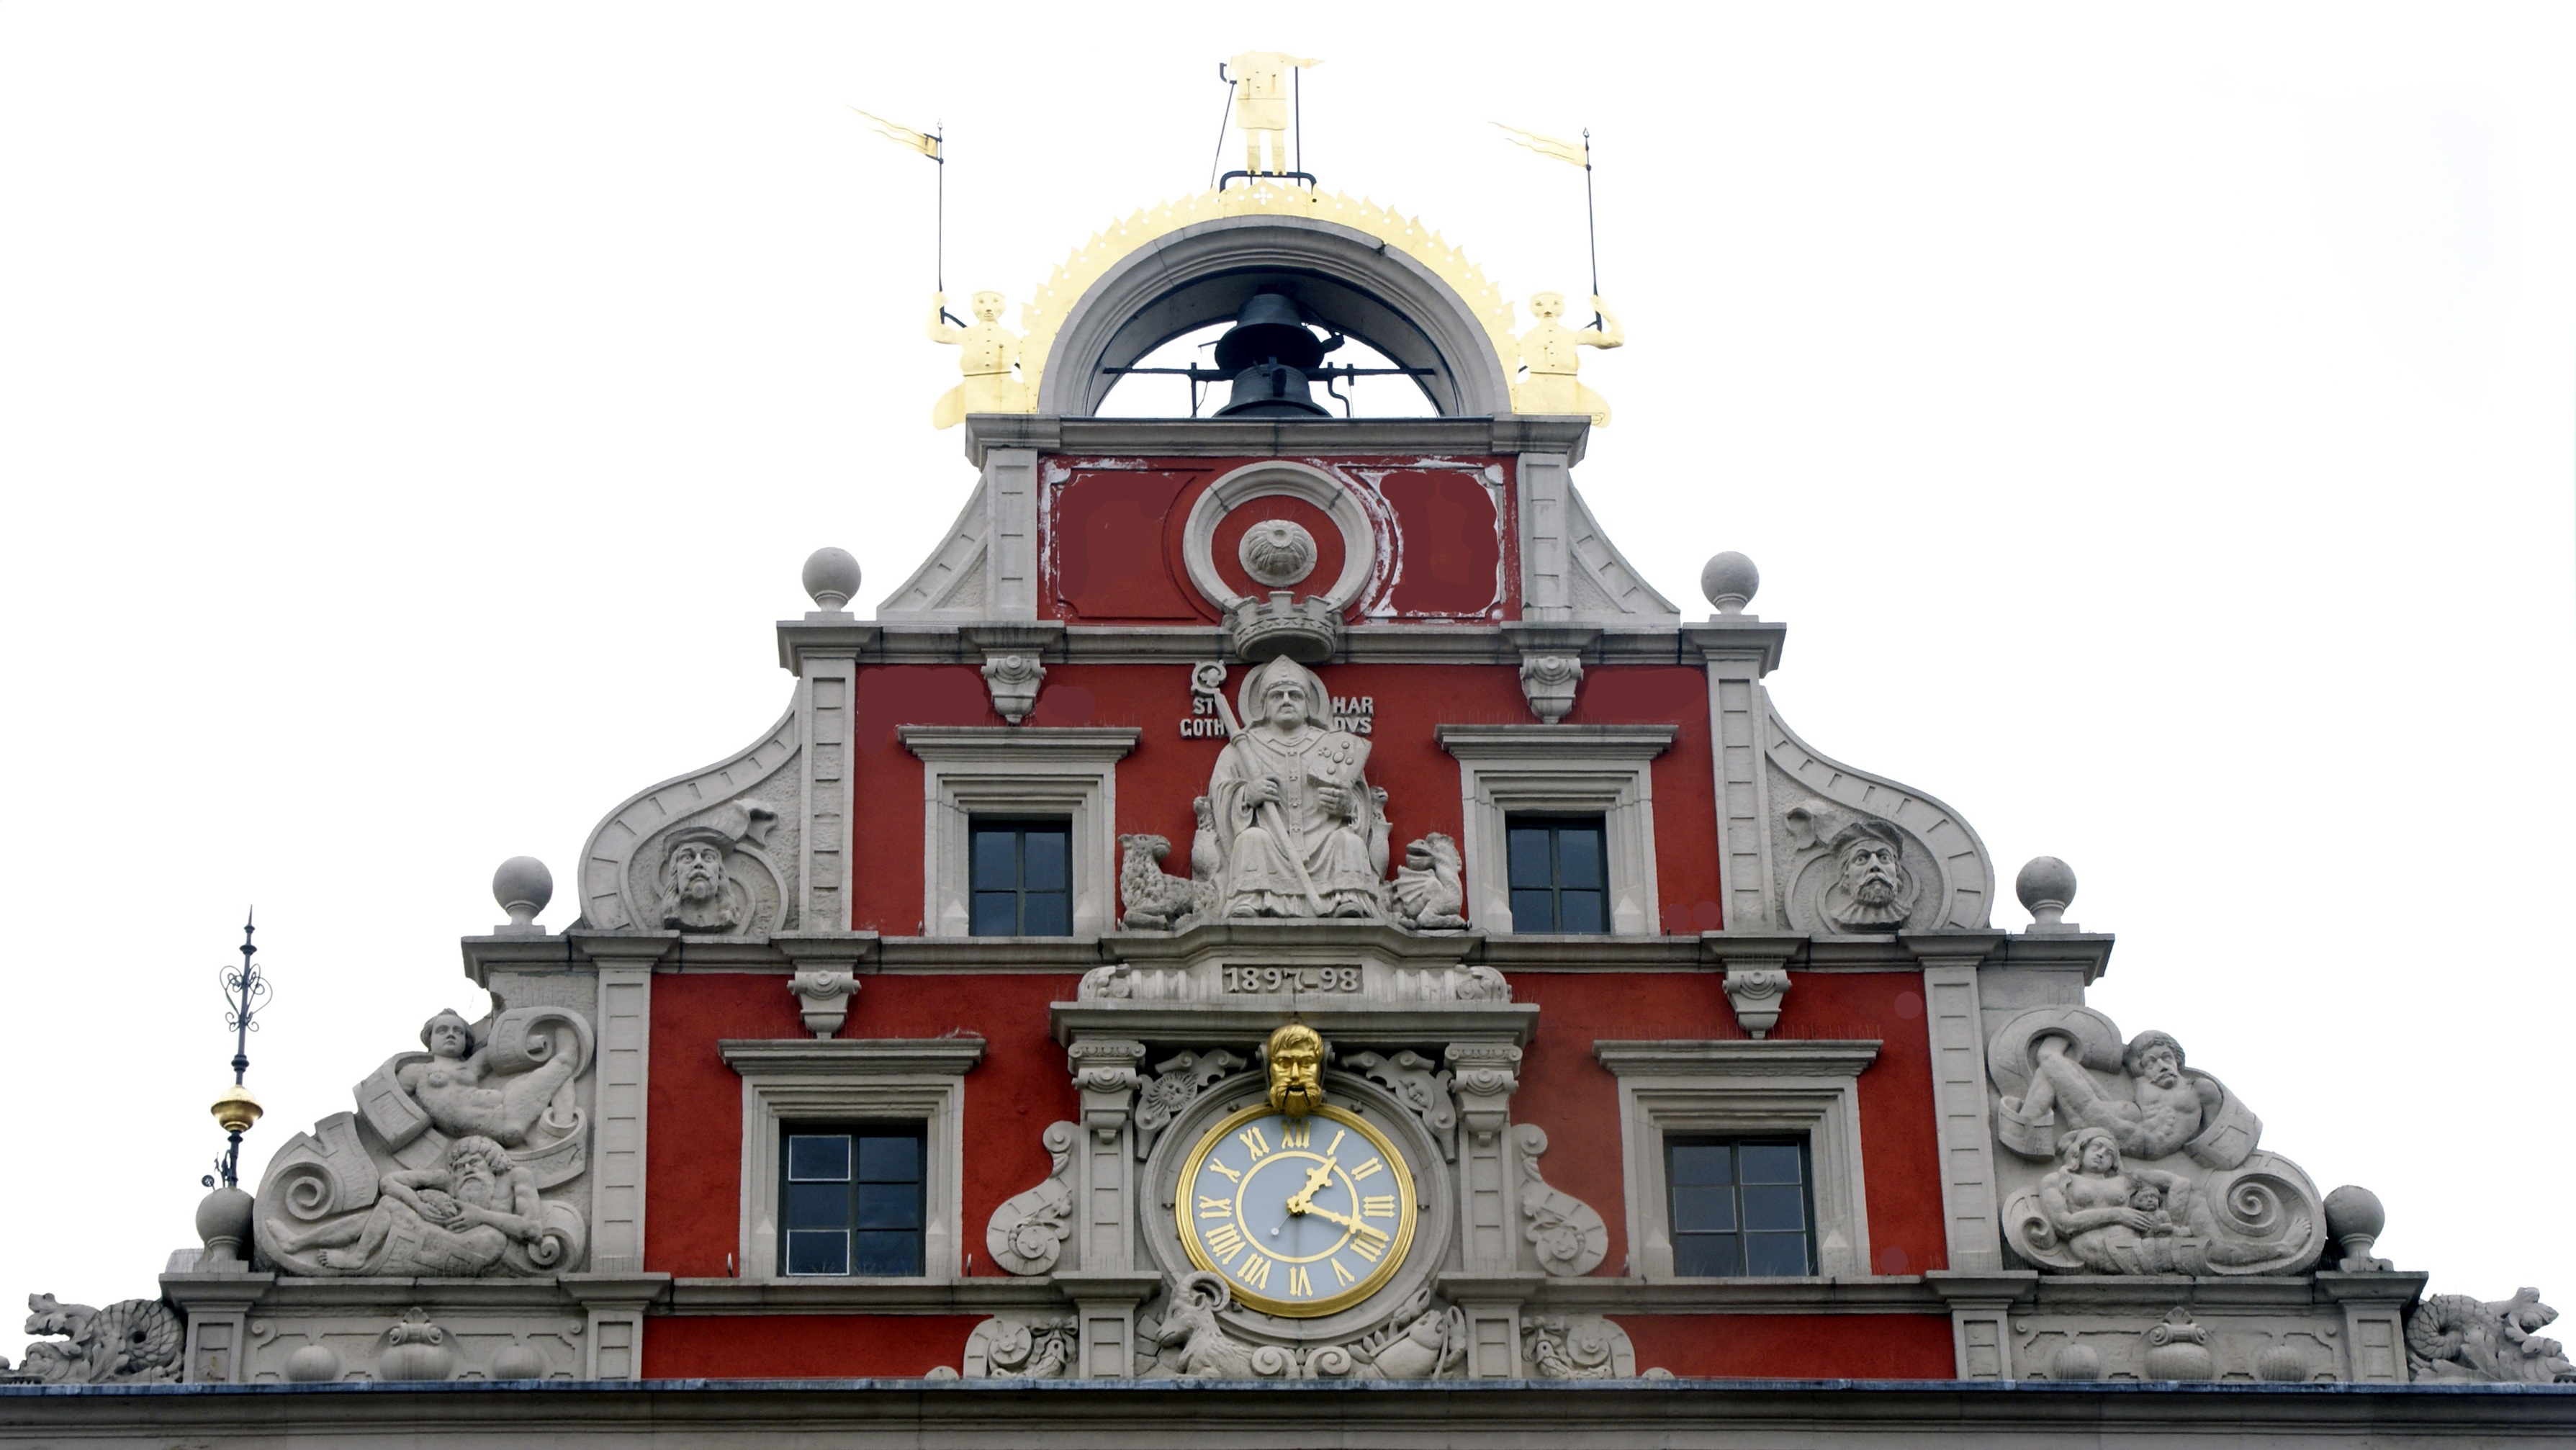
architecture, structure, roof, building, old, home, urban, monument, construction, tower, landmark, facade, cathedral, chapel, craft, place of worship, artwork, old town, temple, shrine, nostalgic, historically, artfully, gable, hausgiebel, historic site, wall surface